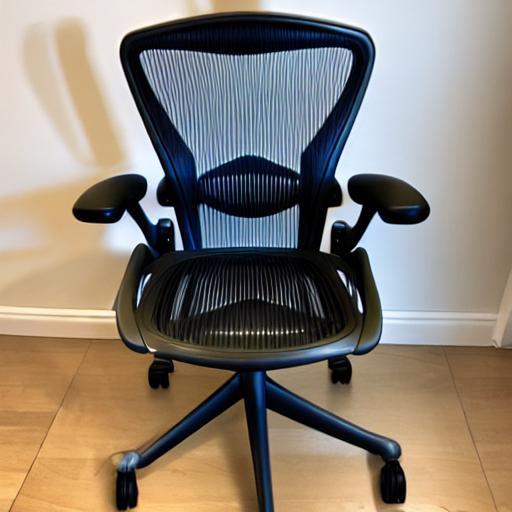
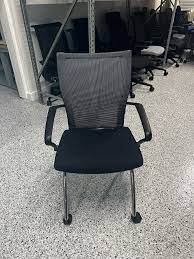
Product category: items_chair
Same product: no